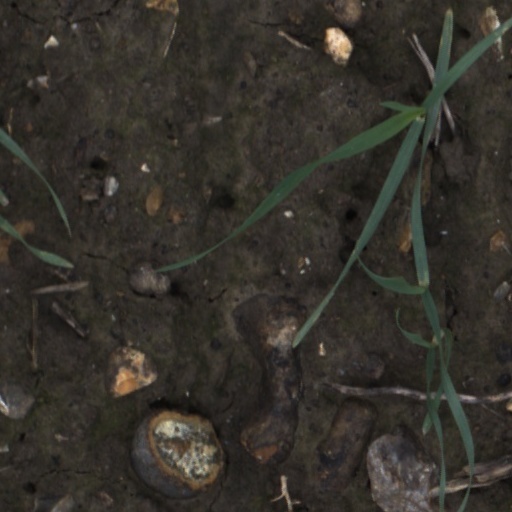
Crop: wheat